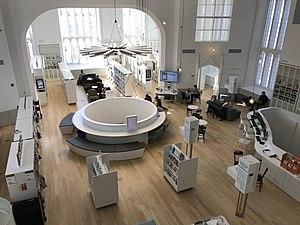
Maison de la littérature, février 2019.
La Bibliothèque de Québec est un réseau de vingt-six bibliothèques réparties dans les six arrondissements de la ville de Québec. La Bibliothèque Gabrielle-Roy est la principale bibliothèque du réseau. Depuis 2013, la gestion de l'ensemble des bibliothèques est confiée par la Ville à l'Institut canadien de Québec qui en gérait déjà la moitié.